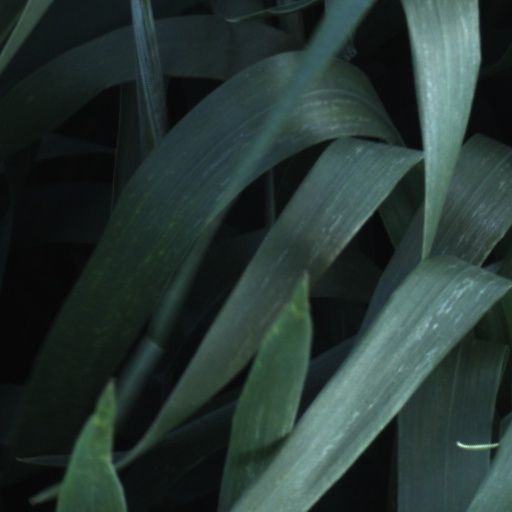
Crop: wheat